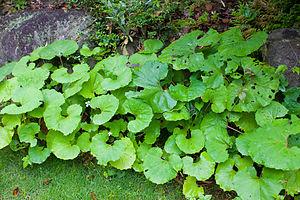
Les Koropokkuru sont dans la mythologie aïnoue des nains habitant sous terre et dans les tiges des feuillages de tussilages ou de pétasites. De la taille donc d'un pied d'enfant, ces « lutins » sont à proprement parler des kamuys végétaux. Établis dans les forêts, ils apparaissent au voyageur perdu pour le guider sur sa route.